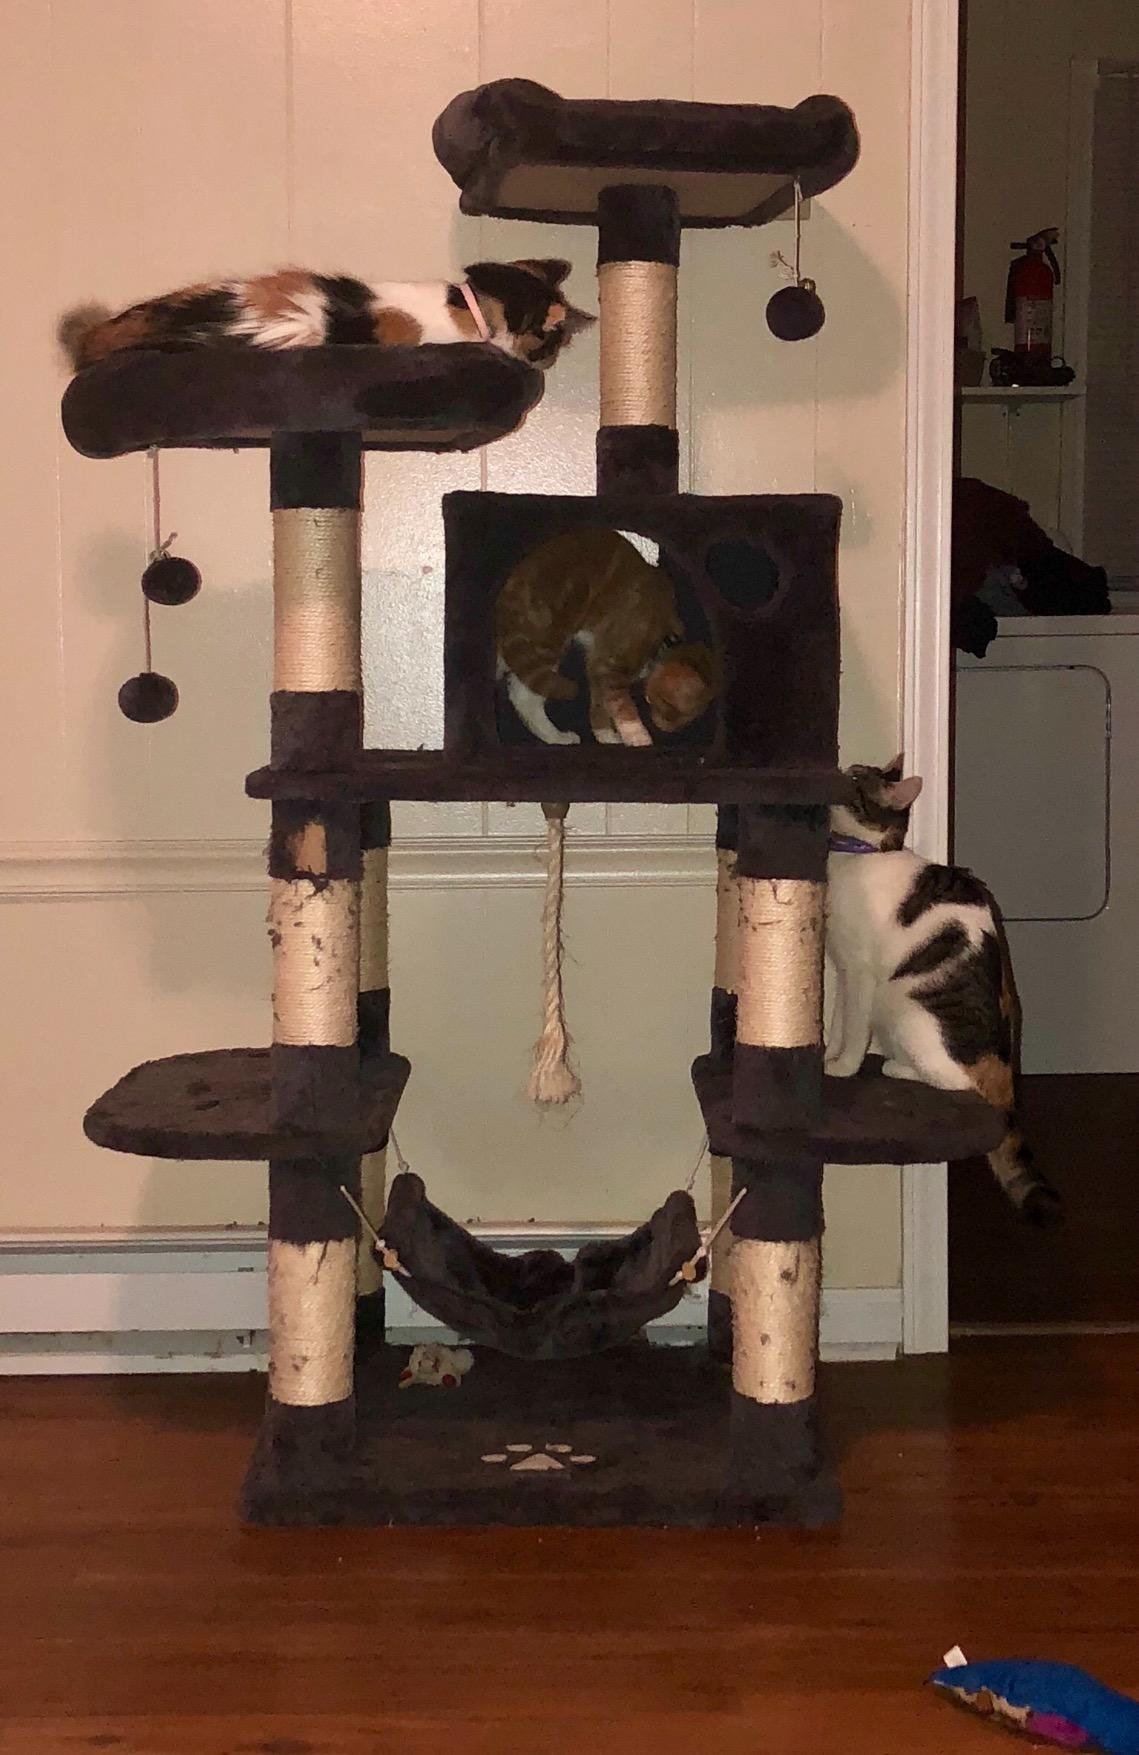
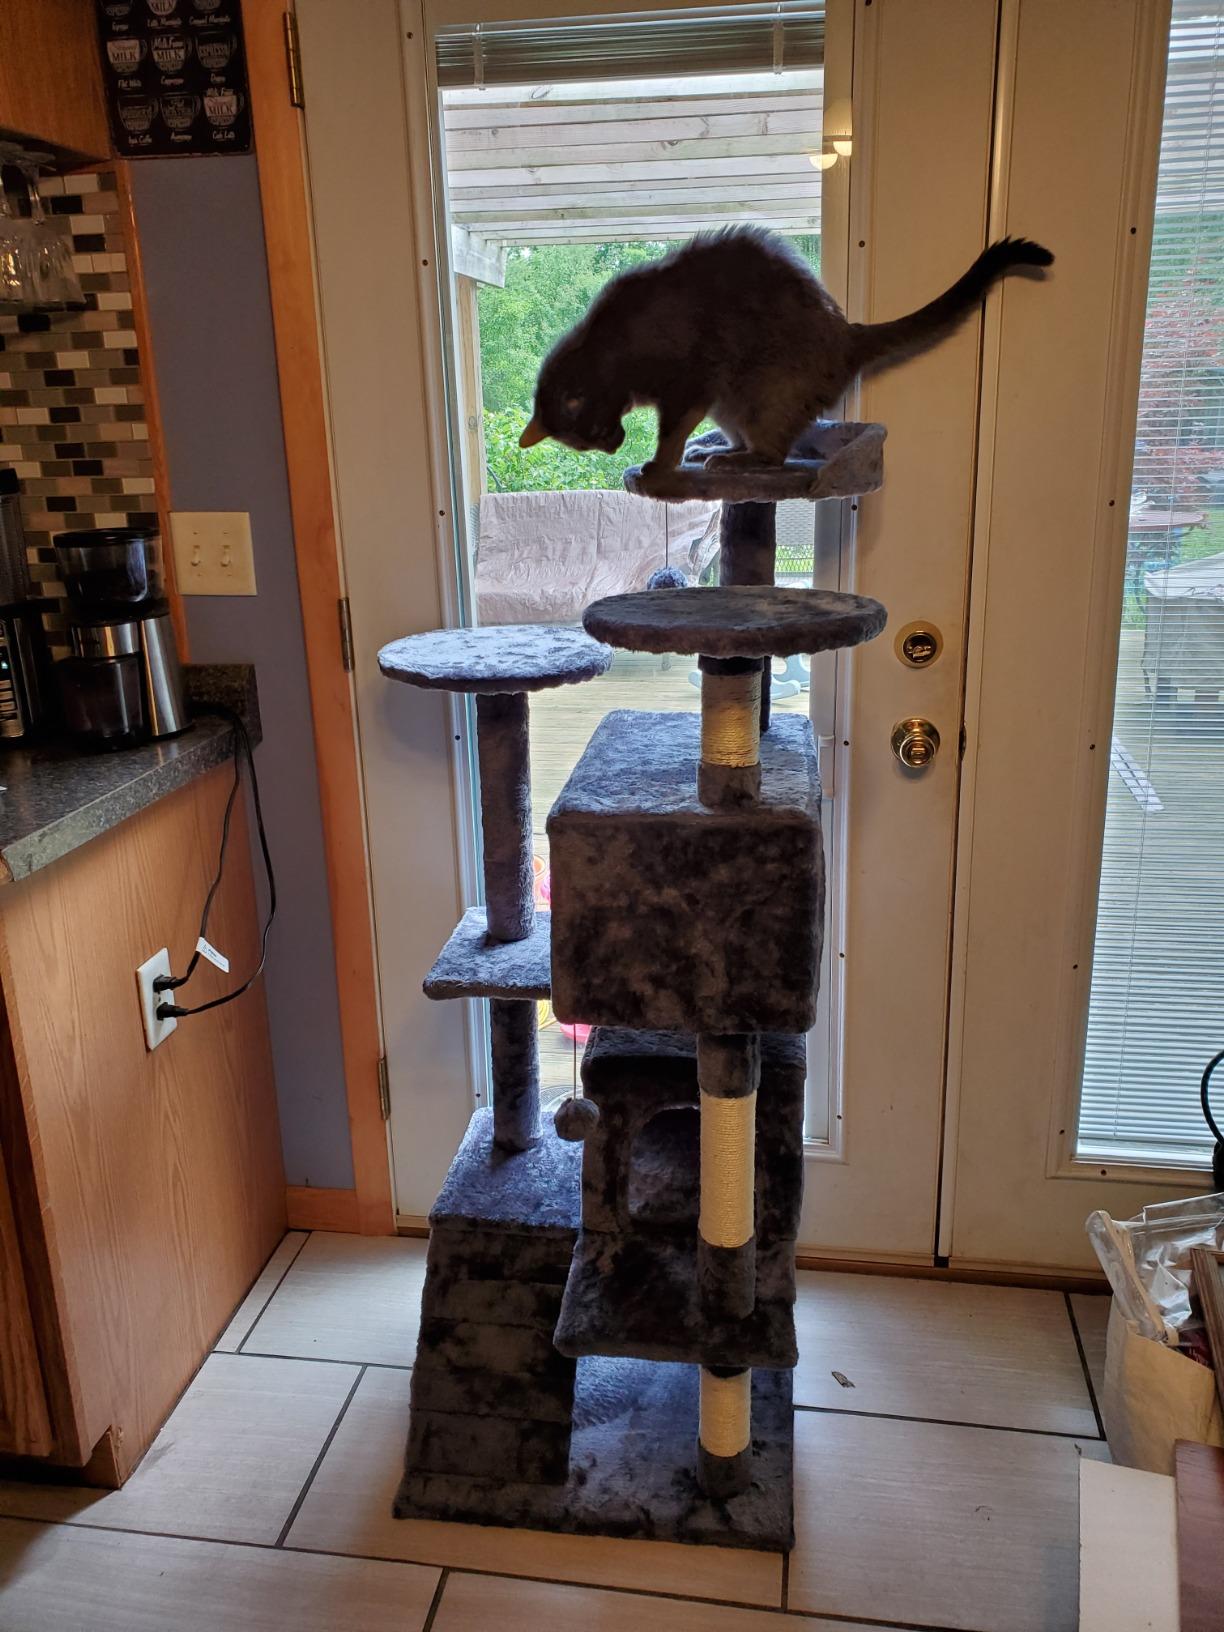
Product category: items_cat tree
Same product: no